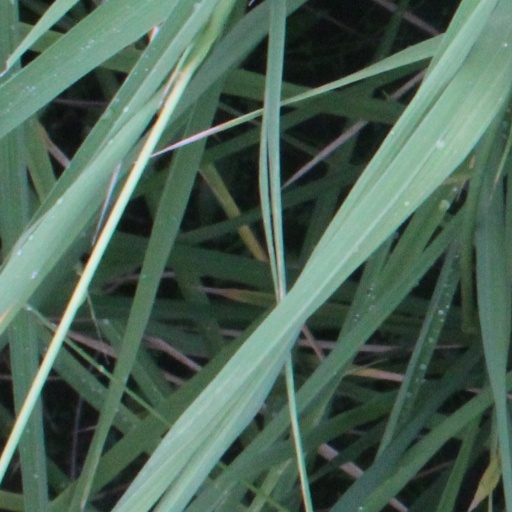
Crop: rice